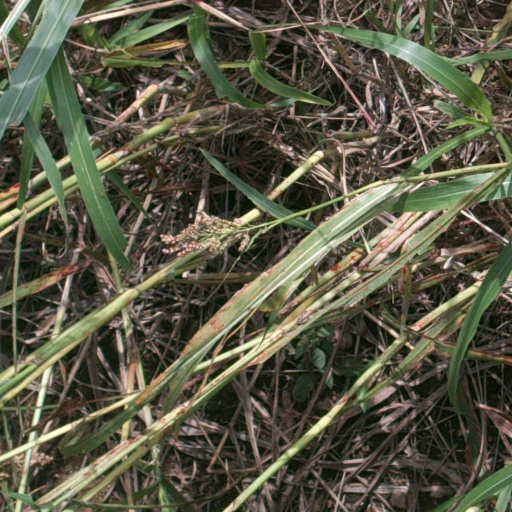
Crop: sorghum